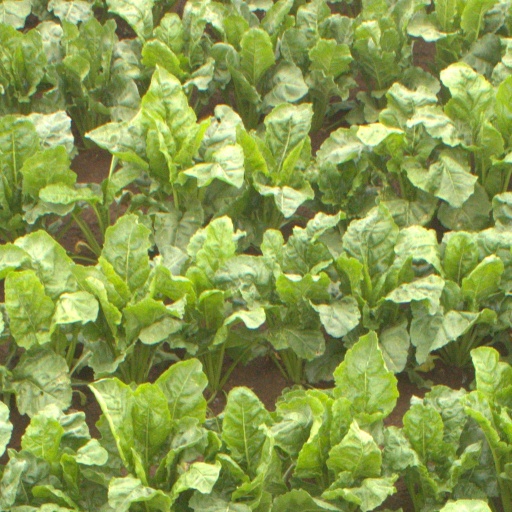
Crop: sugar beet